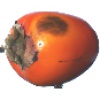
Label: kaki